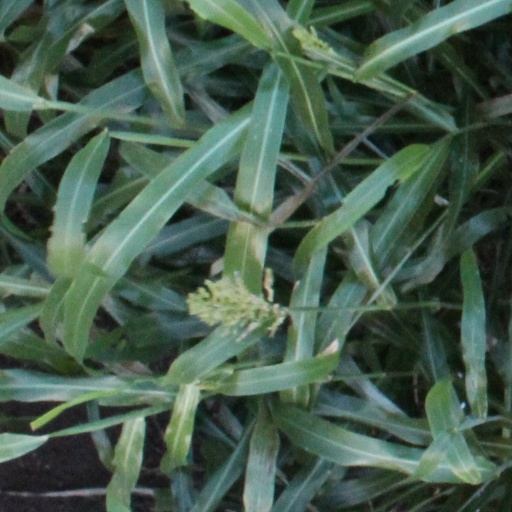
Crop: sorghum